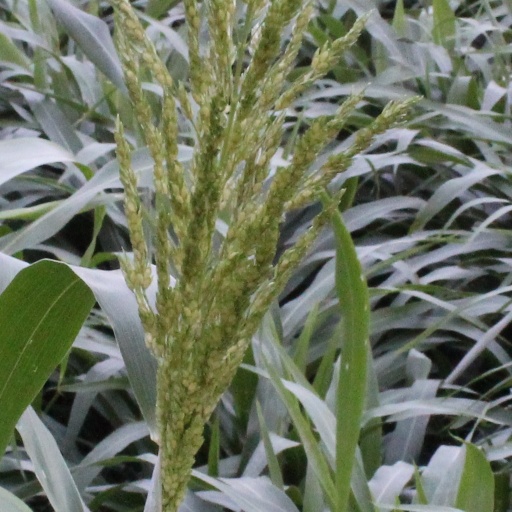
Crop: sorghum